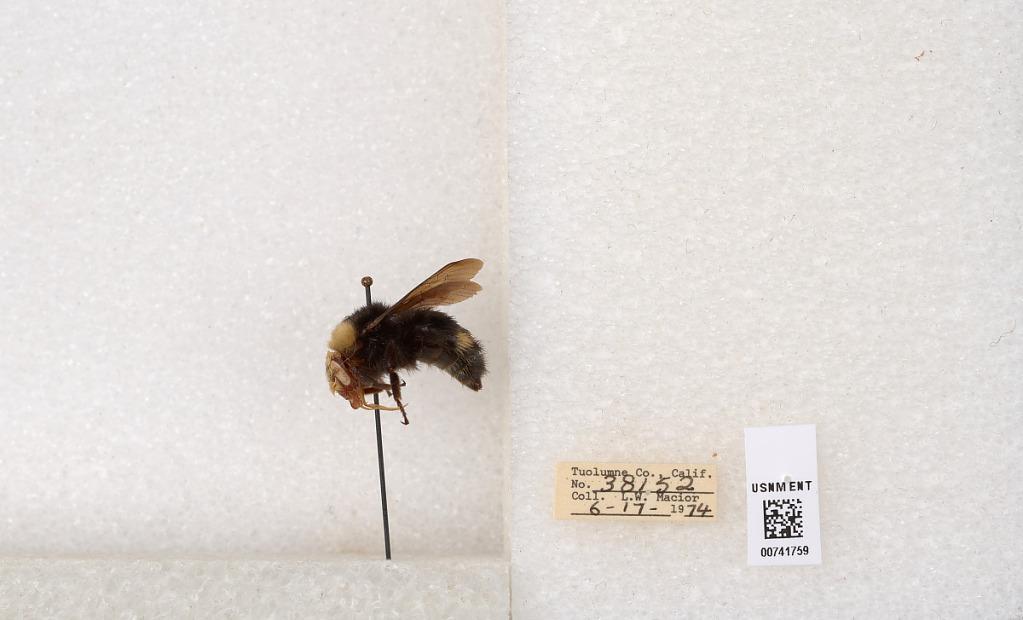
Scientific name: Bombus (Pyrobombus) vandykei (Frison)
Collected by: L. Macior
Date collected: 1974-6-17
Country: United States
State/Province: California
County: Tuolumne
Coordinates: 37.9712, -120.228